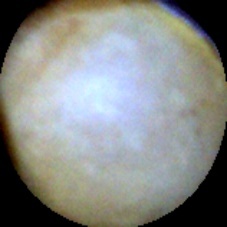
Label: Intact